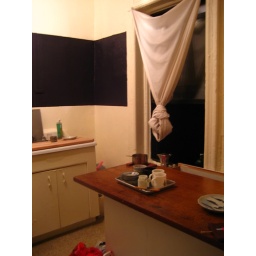
Toshi's: the kitchen. The black wall was underneath the (used to be there) kitchen cabinet